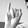
ASL letter: I